Ruf BTR2

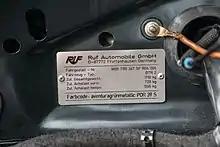
Ruf plaque on a 1995 BTR2

The BTR2 is powered by a 3.6 L flat-six engine based on the unit in the 993 Carrera but upgraded with a single turbocharger running 11.6 psi of boost pressure, intercooler, modified camshafts, an auxiliary oil-cooler, a new exhaust system, lowered compression ratio (from 11.3:1 to 8.4:1) and a Bosch Motronic engine management system. These upgrades allowed the engine to generate at 5,000 rpm and of torque at 4,800 rpm. Other mechanical changes included a RUF 6-speed manual transmission, 30 mm lowered suspension, stiffer anti roll bars, limited-slip differential with 60 percent lockup and bigger brakes (320 mm front and 300 mm rear). The also featured 18 inch Ruf 5-spoke alloy wheels, special bucket seats, restyled bumpers and a fixed "whale tail" rear wing reminiscent to the one found on the Porsche 964 Turbo. The car could accelerate from in 4.1 seconds and could attain a top speed of 191 mph (308 km/h). Automobile magazine "Car & Driver" tested a BTR2 and found the car capable of accelerating from 0–60 mph (97 km/h) in 3.7 seconds, 0–150 mph (241 km/h) in 26.2 seconds and completing the quarter-mile in 12.2 seconds at .